Clare O'Neil

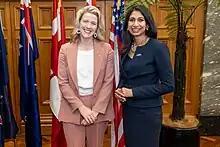
O'Neil with UK Home Secretary Suella Braverman in Wellington in June 2023

O'Neil has stated that Home Affairs must evolve to protect Australia's domestic security. As Minister for Home Affairs and Minister for Cyber Security, O'Neil's focuses include improving Australia's response to natural disasters from climate change, improving Australia's cyber security, countering foreign interference, reforming Australia's migration system, national resilience and strengthening Australia's democracy. She has stated that Australia's migration system is broken and is not serving the needs of Australia, business or migrants. On 2 September 2022, she announced a comprehensive review of Australia's migration system to address existing challenges and set a new direction for the coming decades. This review is scheduled to report their results in early 2023.